Battle of the Argenta Gap

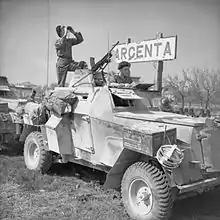
Men of 56th Reconnaissance Regiment, of 78th Division, with a Humber Light Reconnaissance Car in Argenta, 18 April 1945.

On 15/16 April 56th Division renewed their attack on the Fossa Marina but failed again. However, the cumulative effect of heavy air attacks since 13 April took their toll and on the night of 16 April the 24th Guards Brigade were able to cross the canal with relatively little trouble although their advance was once again halted by resistance about north of the canal. On the west side of the Argenta gap 11th Brigade was able to get across the Fossa Marina east of Argenta. The 2nd Battalion, Lancashire Fusiliers were able to hold on to a small bridgehead under heavy fire and counterattack while engineers positioned ARK armoured mobile bridges to allow supporting tanks to cross the canal.